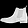
Label: Ankle boot